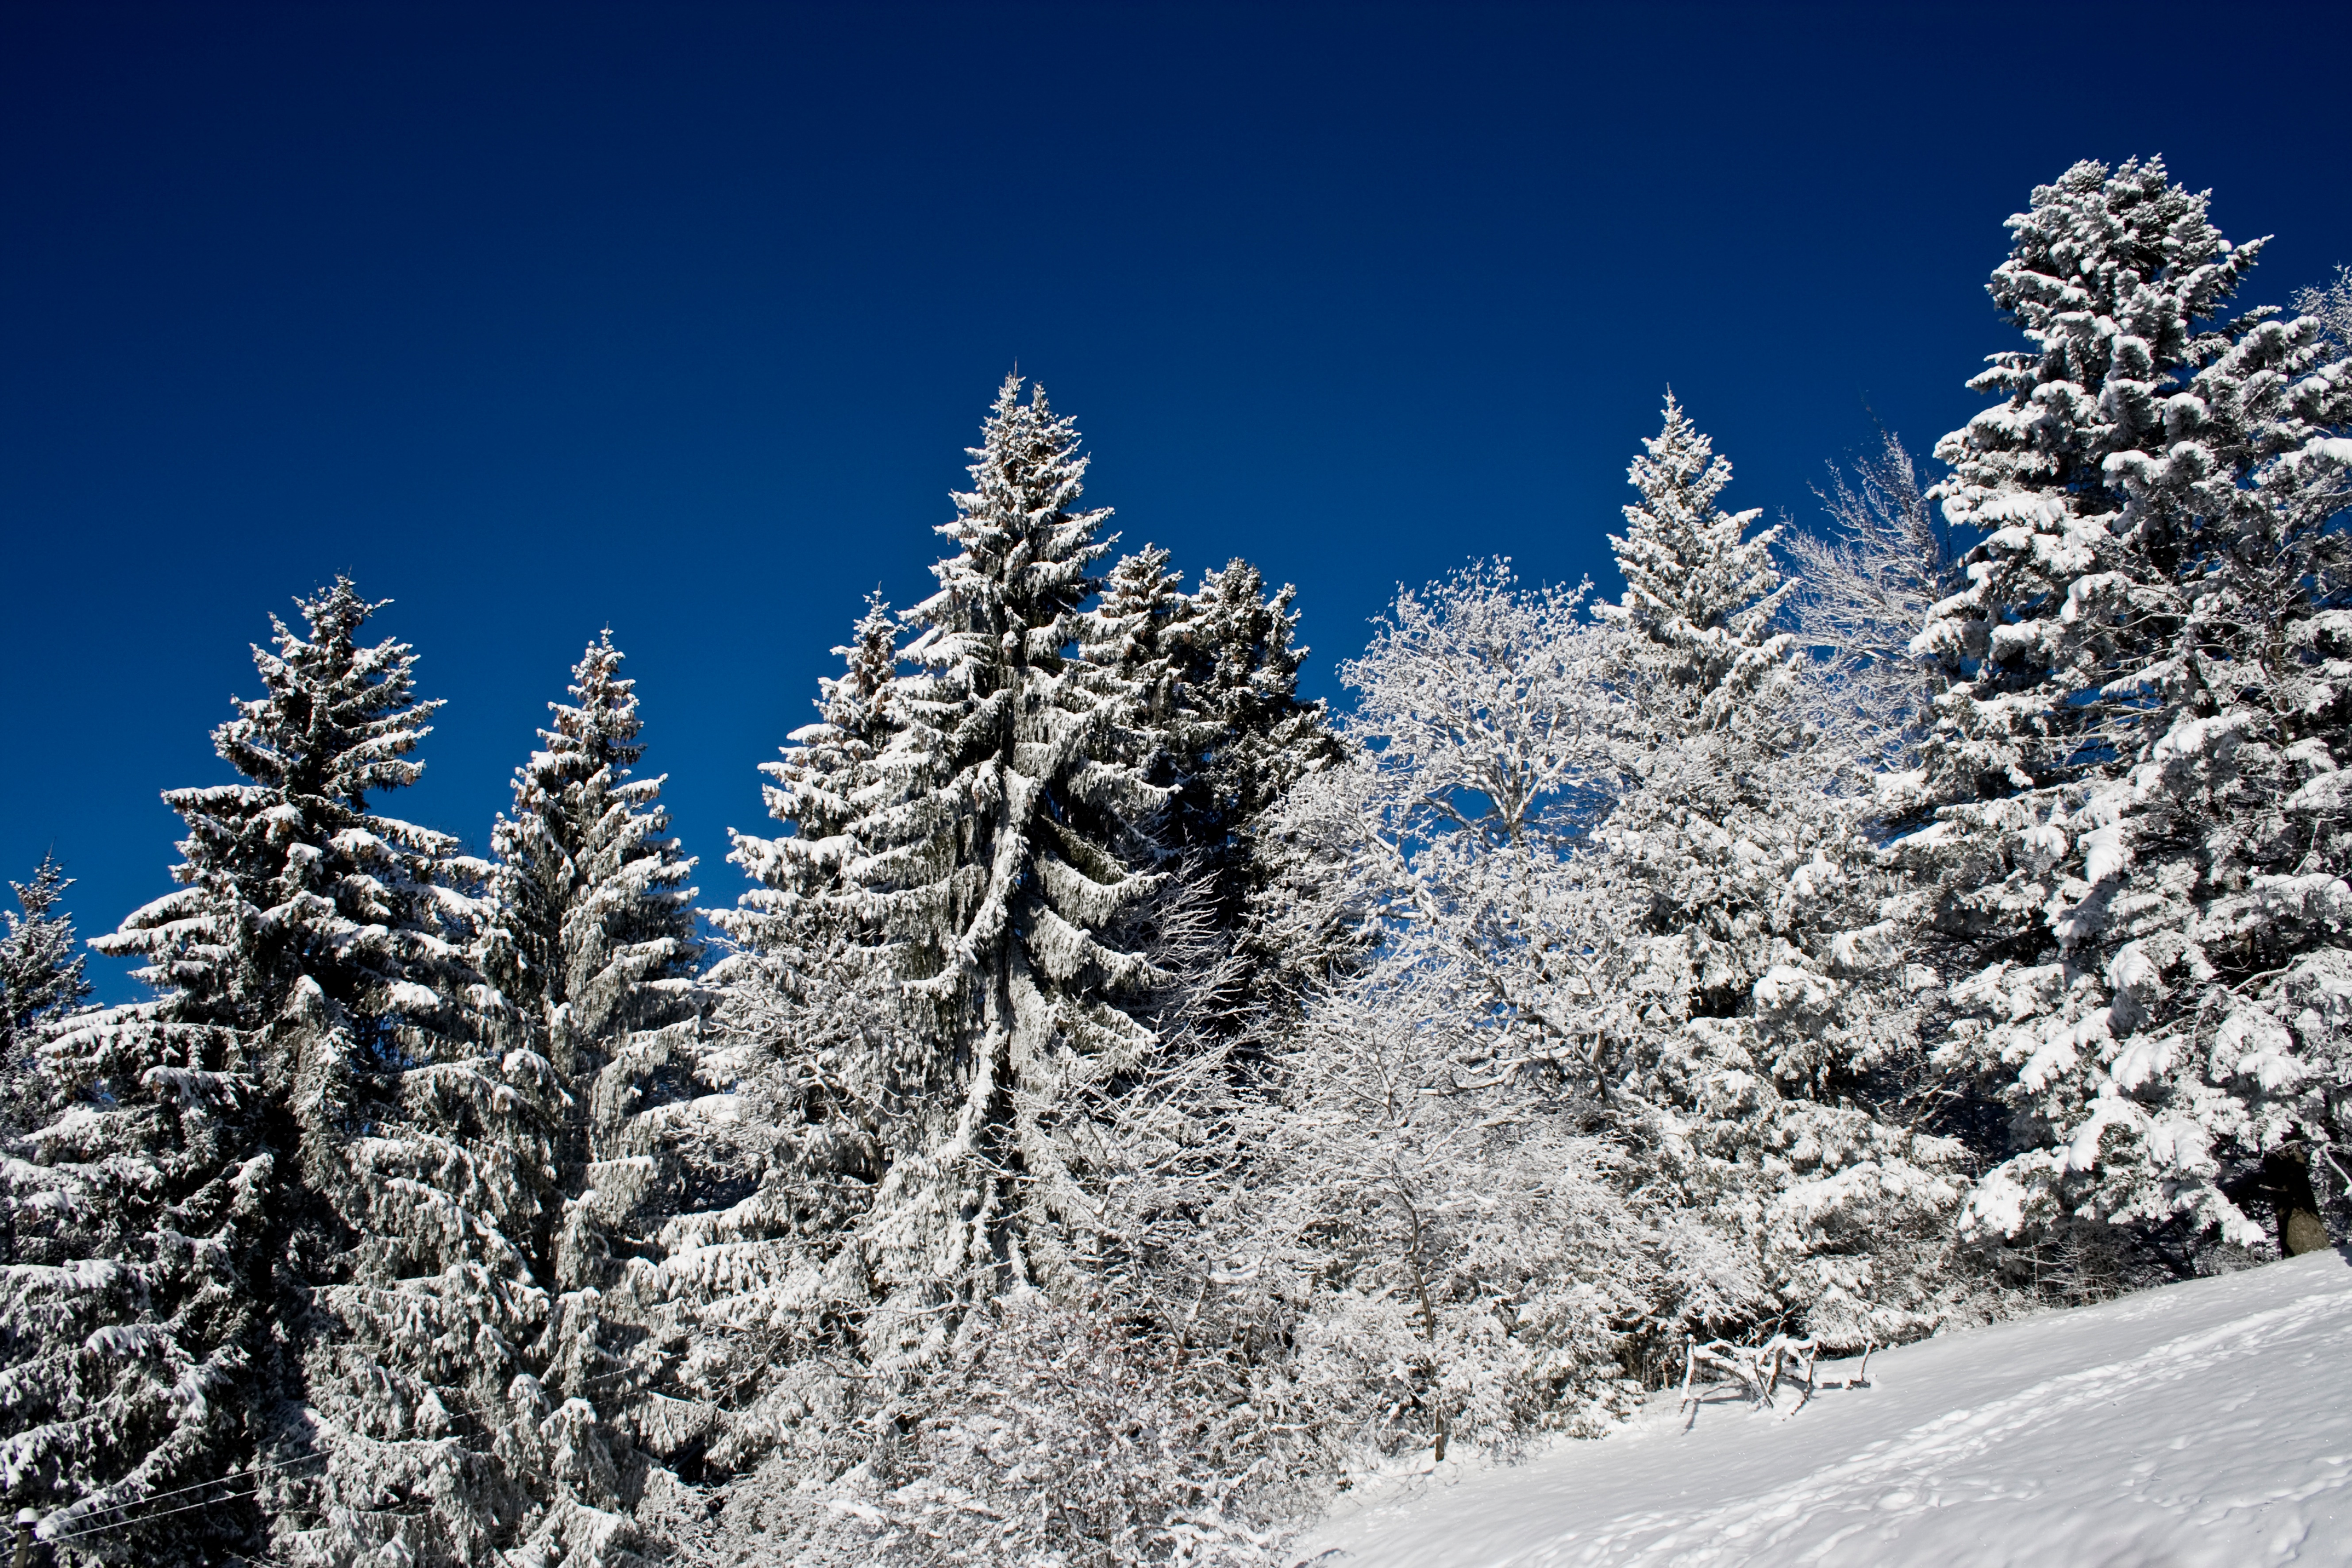
tree, branch, mountain, snow, winter, plant, flower, frost, weather, fir, season, spruce, freezing, woody plant